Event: Typhoon Ruby
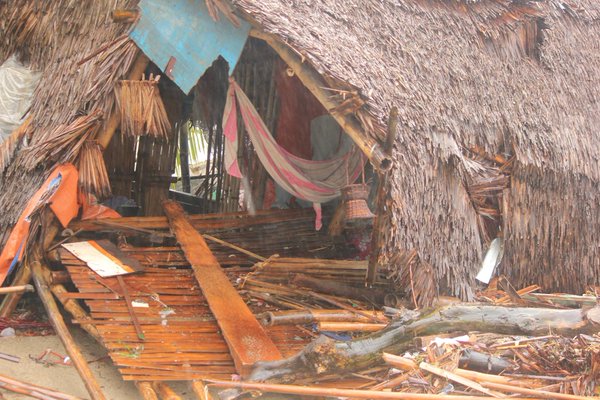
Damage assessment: damage